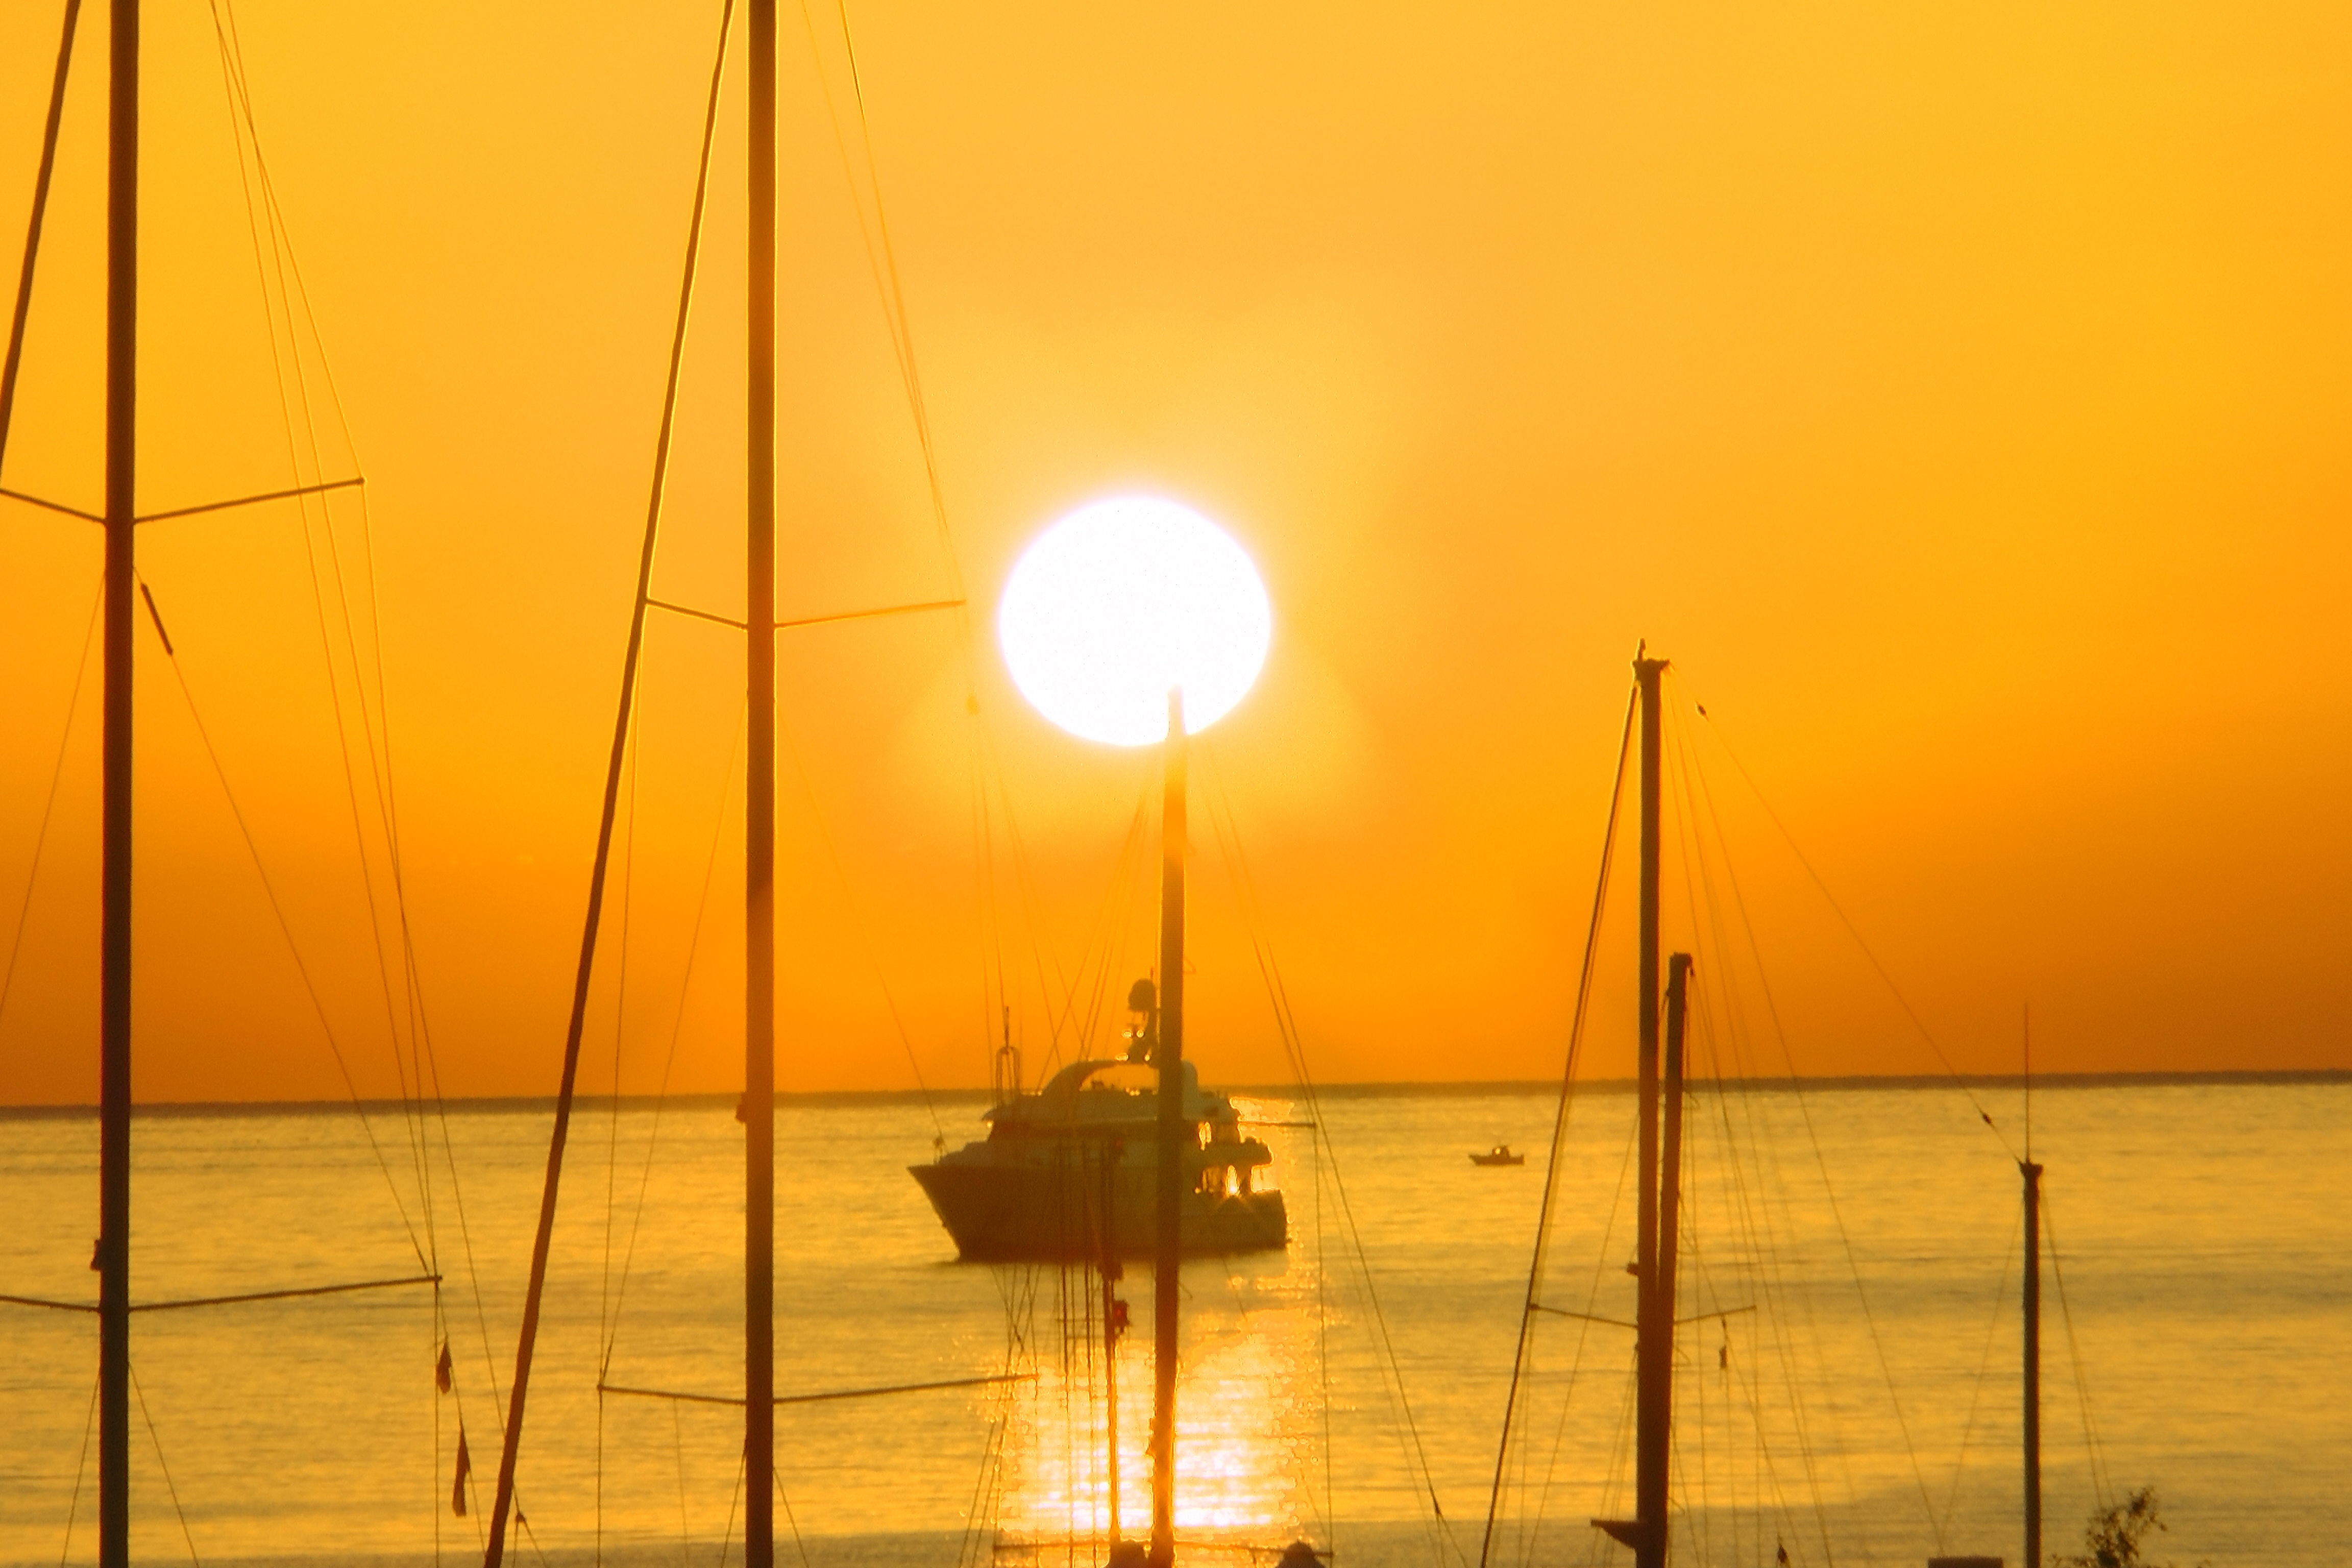
beach, sea, coast, water, horizon, sun, sunrise, sunset, sunlight, morning, dawn, ship, summer, dusk, boot, evening, reflection, vehicle, mast, yacht, holiday, italy, port, sicily, afterglow, reflexes, san vito lo capo